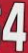
Number: 4